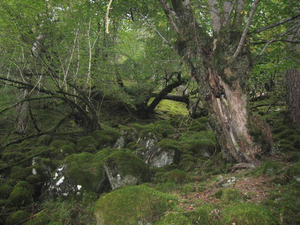
Regnskov / Tempereret regnskov
Tempereret regnskov i Sandvikbotn naturreservat (Flora Kommune i Sogn og Fjordane, Norge).